Emanuel Sandhu

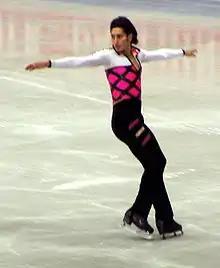
Emanuel Sandhu competing at the 2004 Worlds.

Emanuel Sandhu (born November 18, 1980) is a Canadian figure skater and dancer. He is the 2004 Grand Prix Final champion and a three-time Canadian national champion.